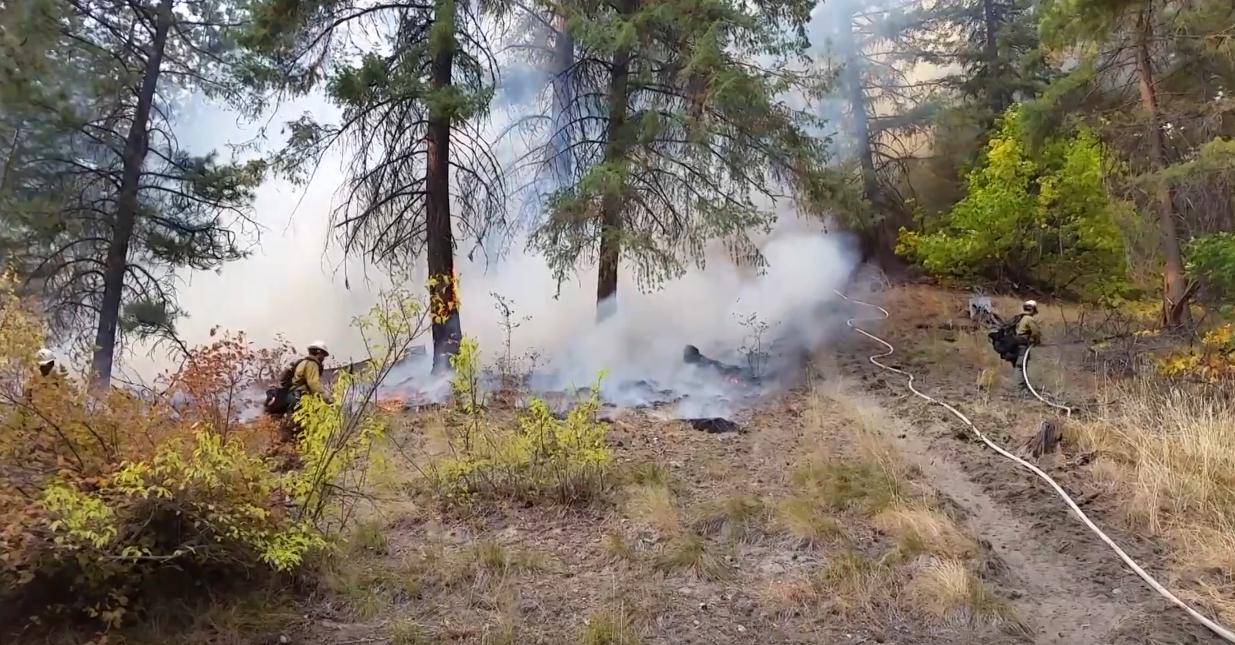
Fire: no
Smoke: yes